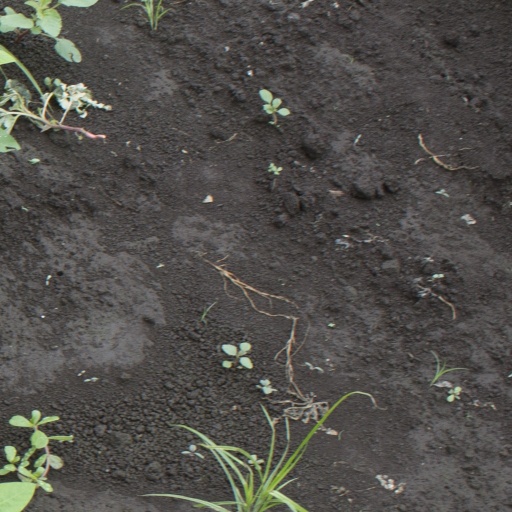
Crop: soybean